Breed of the Border (1924 film)

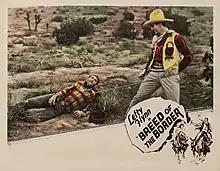
Lobby card

Breed of the Border is a 1924 American silent Western film directed by Harry Garson and starring Maurice 'Lefty' Flynn, Dorothy Dwan, and Louise Carver.